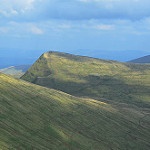
Scene: Outdoor